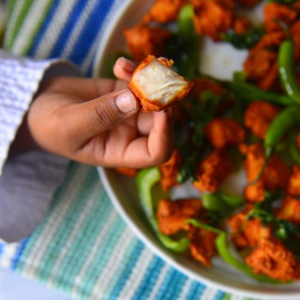
Dish: pakora